Jean Delvin

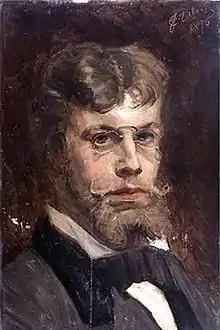
Self-portrait (1876)

Jean-Joseph Delvin (1853 – 1922) was a Belgian painter who specialized in scenes with animals (primarily horses).